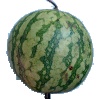
Label: watermelon